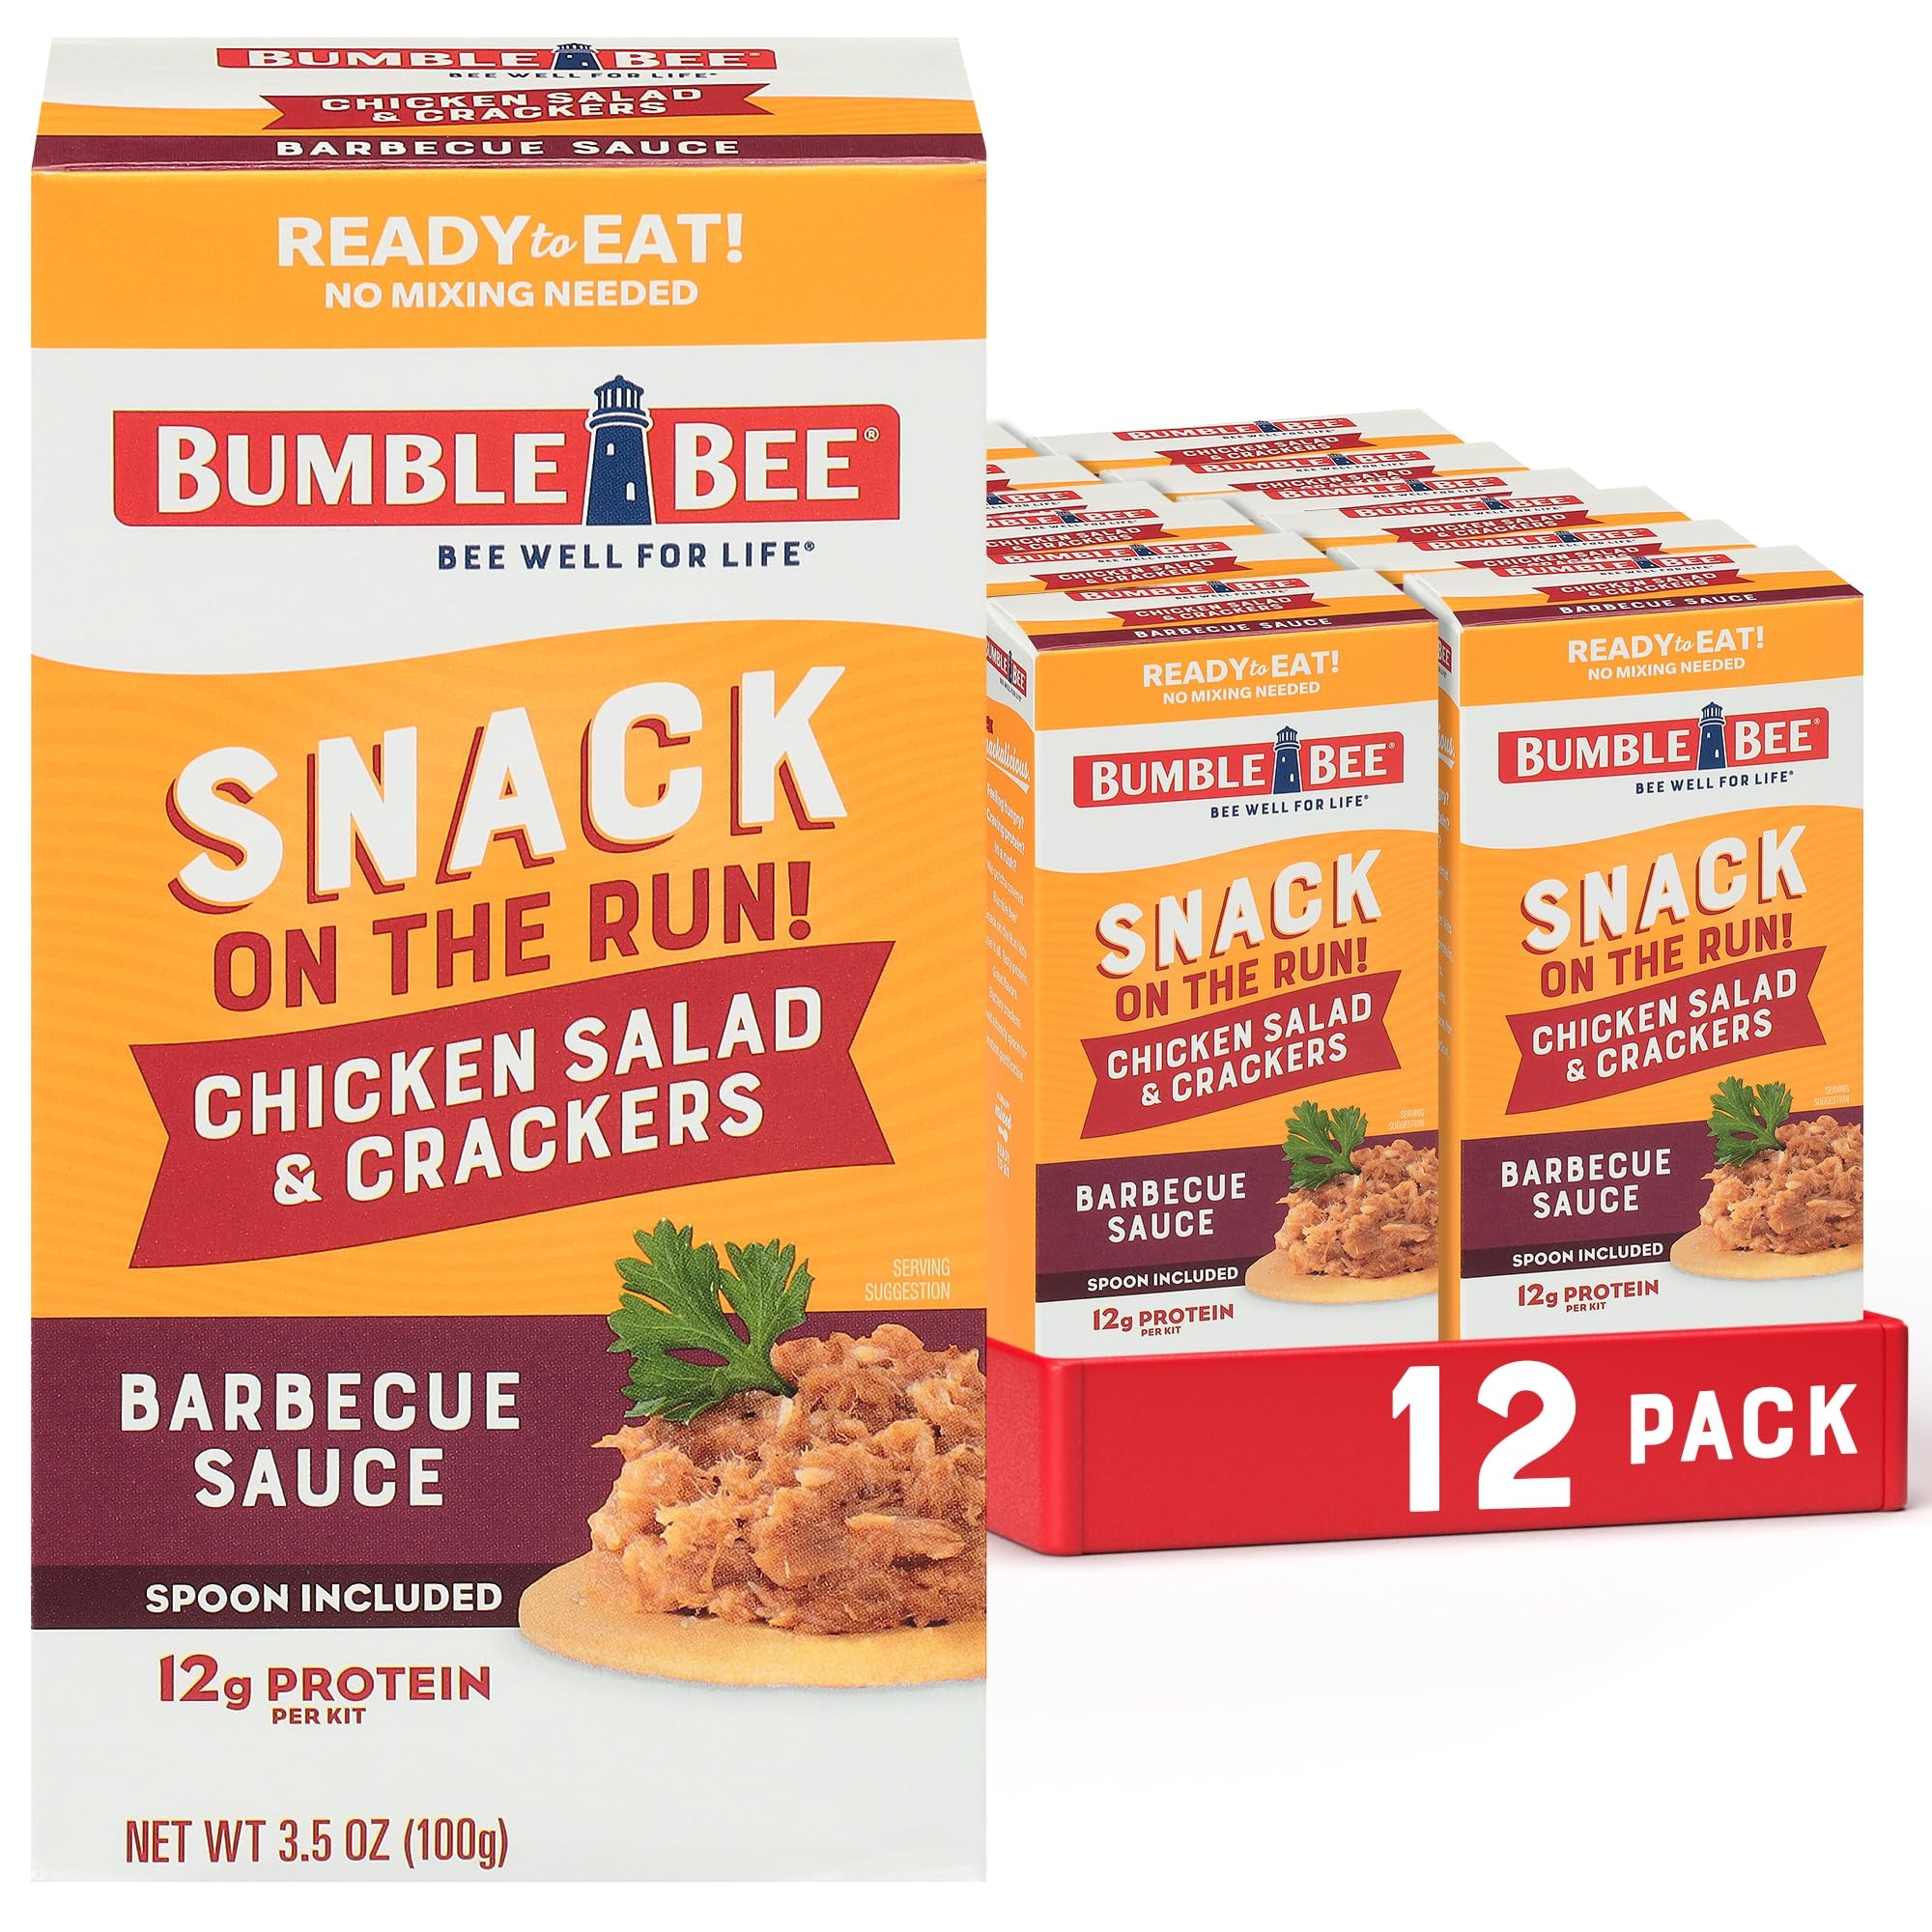
Item Name: Bumble Bee Snack on the Run BBQ Chicken Salad with Crackers Kit, 3.5 oz (Pack of 12) - Ready to Eat, Spoon Included - Shelf Stable & Convenient Protein Snack
Bullet Point 1: BBQ CHICKEN SALAD WITH CRACKERS KIT: This chicken salad snack kit is bursting with flavor: succulent chunks of fresh chicken in a zingy barbecue sauce; Includes canned chicken salad, six crackers and spoon; Simply open the box and enjoy
Bullet Point 2: DELICIOUS CHICKEN SNACK WITH CRACKERS: Pack of 12, 3.5 ounce Bumble Bee Snack on the Run! BBQ Chicken Salad with Crackers Kit will satisfy you and your family whenever you want a tasty snack or quick lunch on the go
Bullet Point 3: PROTEIN SNACKS: This delicious Bumble Bee chicken salad with crackers kit is a good source of protein (See product packaging for nutrition information)
Bullet Point 4: SHELF STABLE CHICKEN SALAD KIT: Bumble Bee Snack on the Run! chicken salad with crackers kits require no refrigeration and are already mixed and ready-to-go wherever life takes you; Perfect for outdoor activities like hiking, biking, camping and sports
Bullet Point 5: CONVENIENT SNACKS: Enjoy Bumble Bee Snack on the Run! chicken salad with crackers kits as a great-tasting, protein packed snack, lunch or as part of any other meal; Perfectly sized for your lunch box or lunch bag
Bullet Point 6: CONVENIENT SNACKS: Enjoy Bumble Bee Snack on the Run! chicken salad with crackers kits as a great-tasting, protein packed snack, lunch or as part of any other meal; Perfectly sized for your lunch box or lunch bag
Value: 42.0
Unit: oz

Price: 17.37